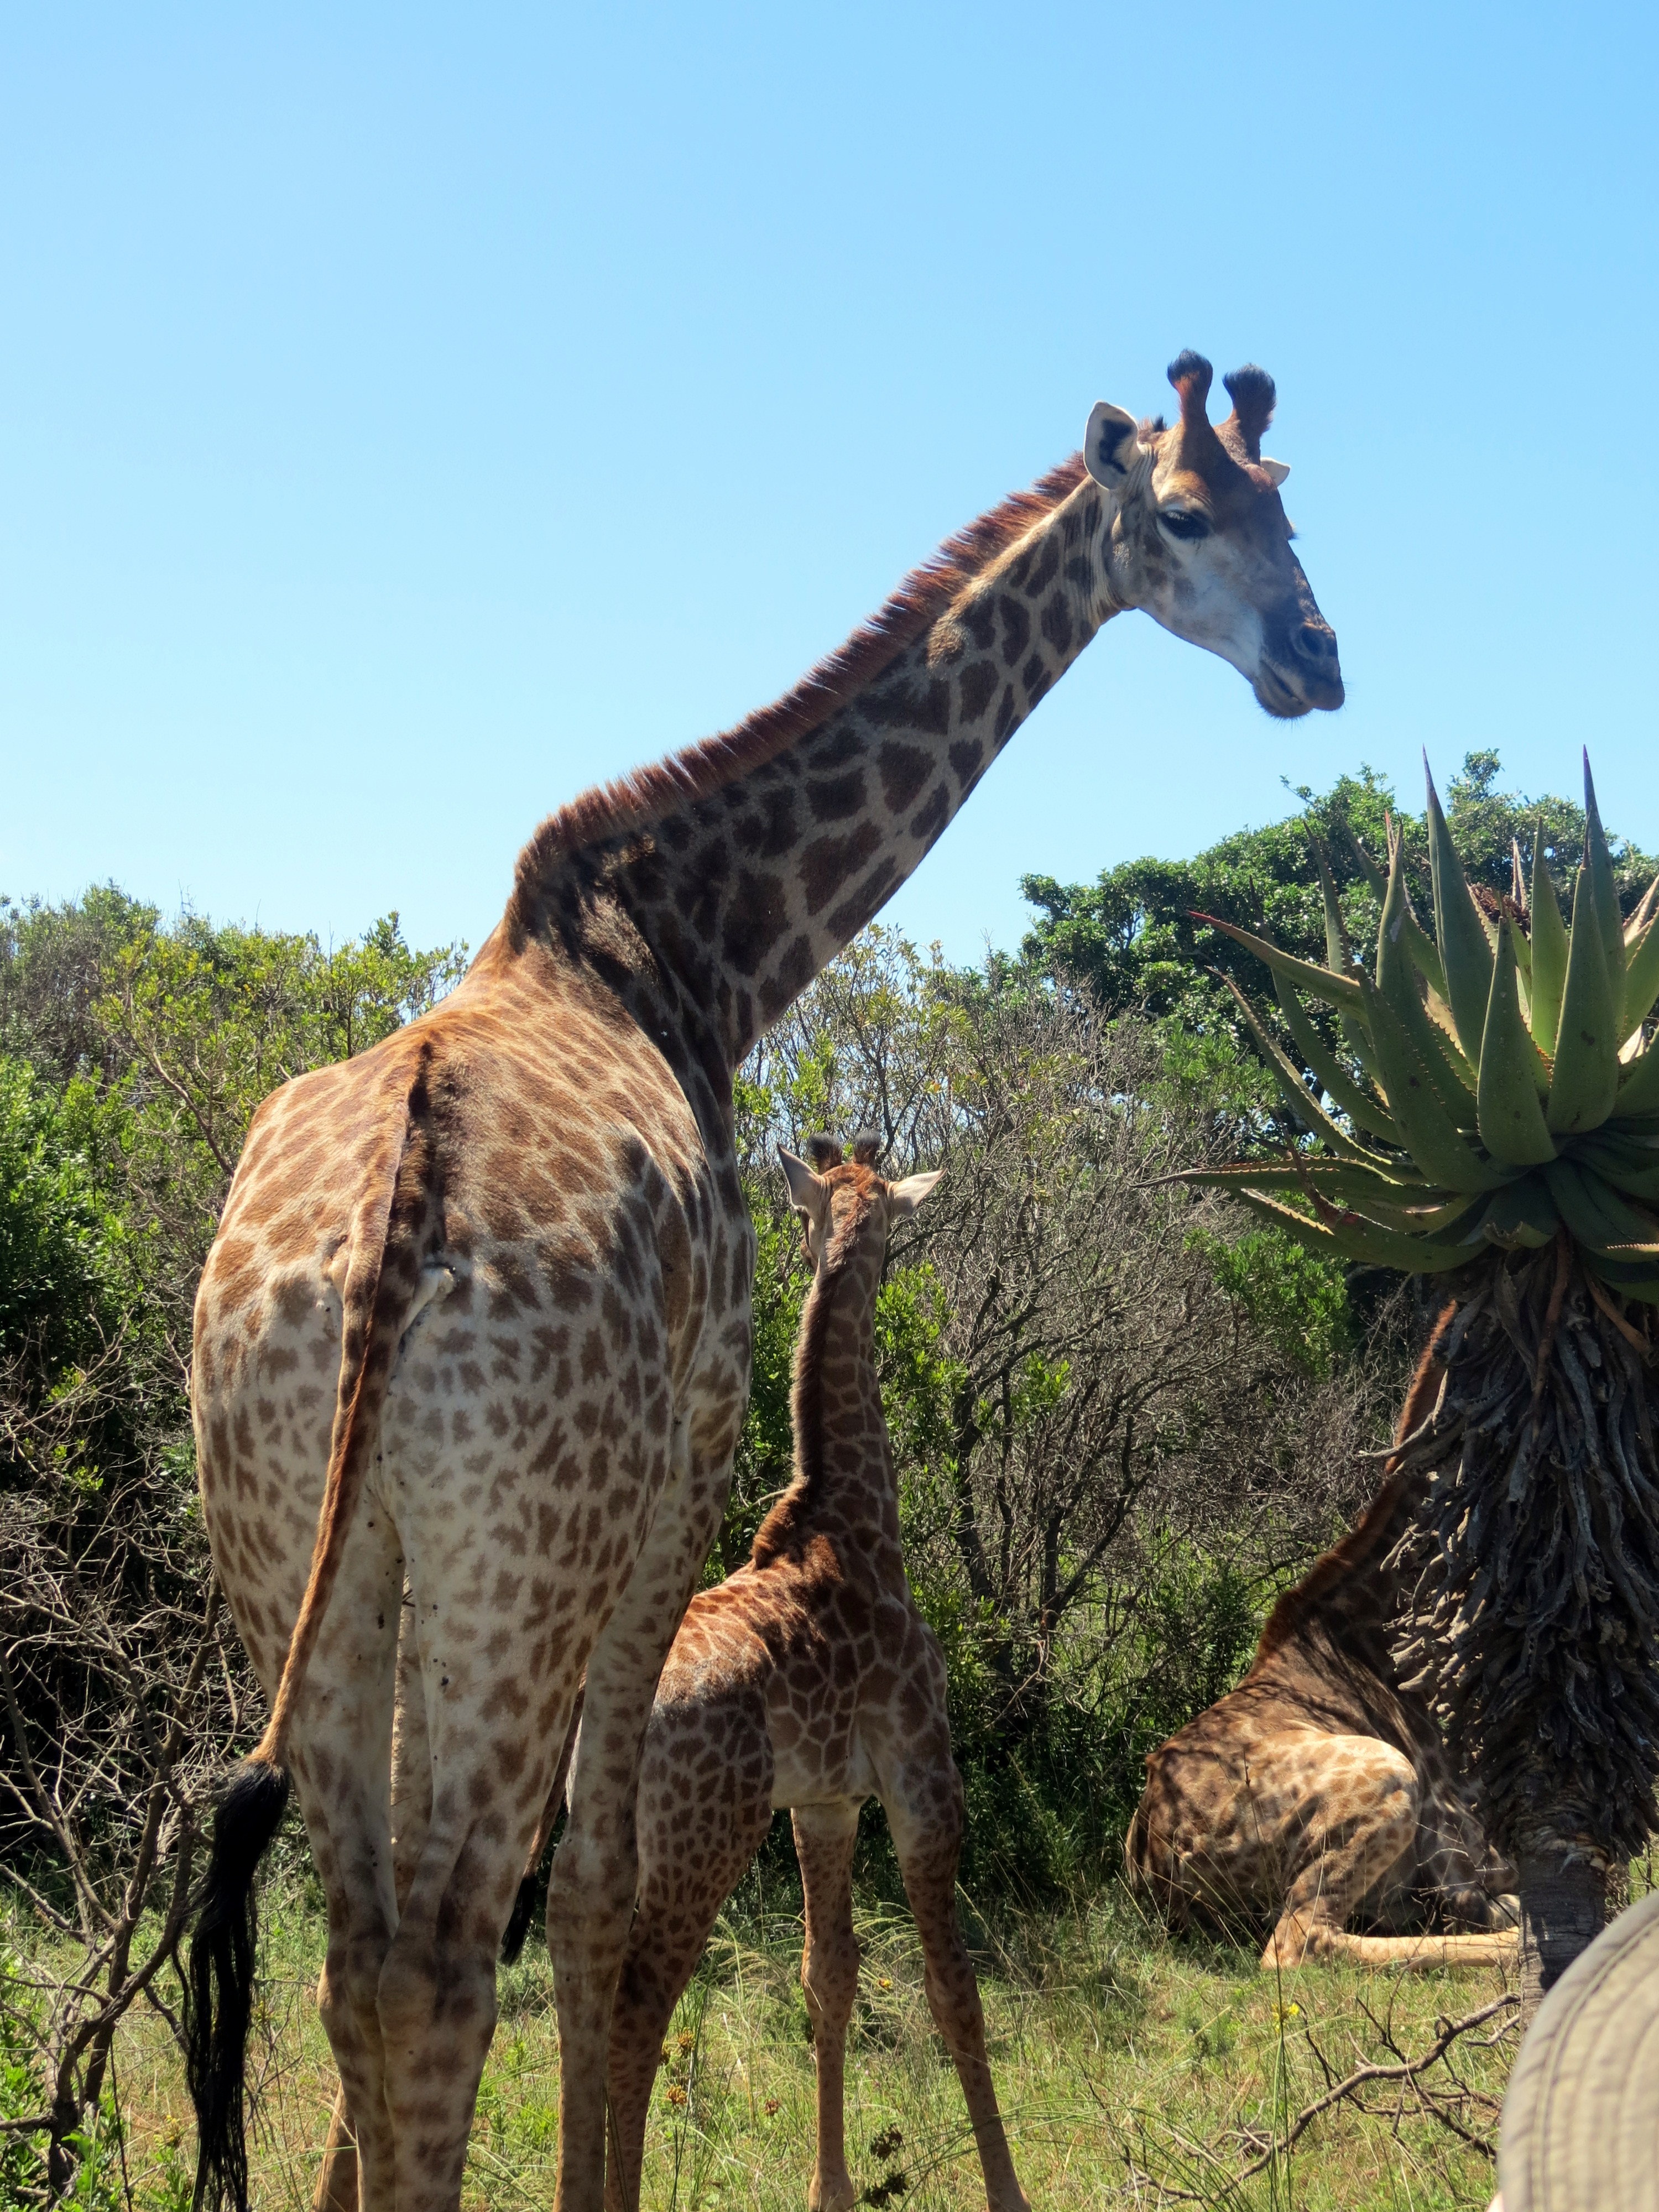
nature, adventure, wildlife, zoo, africa, mammal, fauna, savanna, giraffe, giraffes, safari, ecosystem, giraffidae, baby giraffe